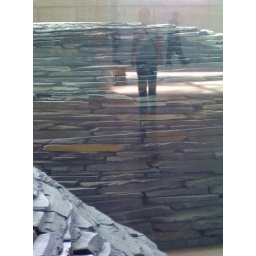
reflections of spectators in glass encasing a sculpture made of rock